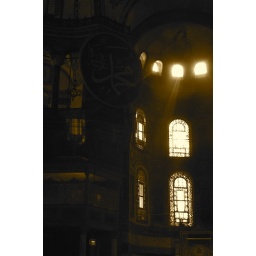
A good world is like a good tree whose root is firmly fixed and whose top is in the sky - Istanbul, Turkey.